WMFD-TV

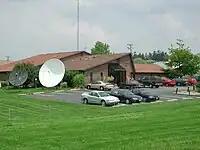
Mid-State Multimedia Group, Mansfield's only locally owned media outlet, and home base to WMFD-TV, along with sister radio stations WRGM AM-FM and WVNO FM.

As the only full-power television station specifically serving the Mid-Ohio region, WMFD concentrates on local programming such as "Bon Appetit: The Dining Show" and "Focus on North Central Ohio".